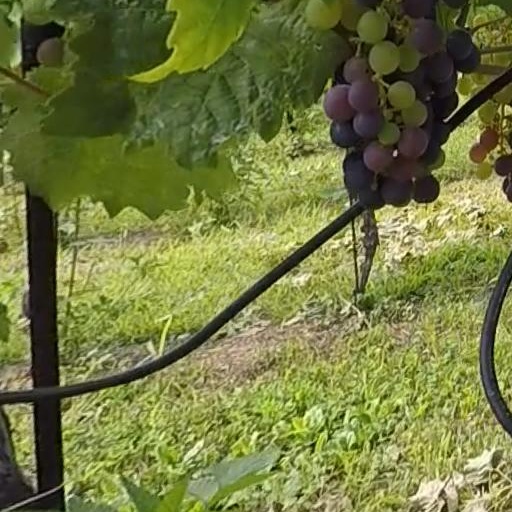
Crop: grape